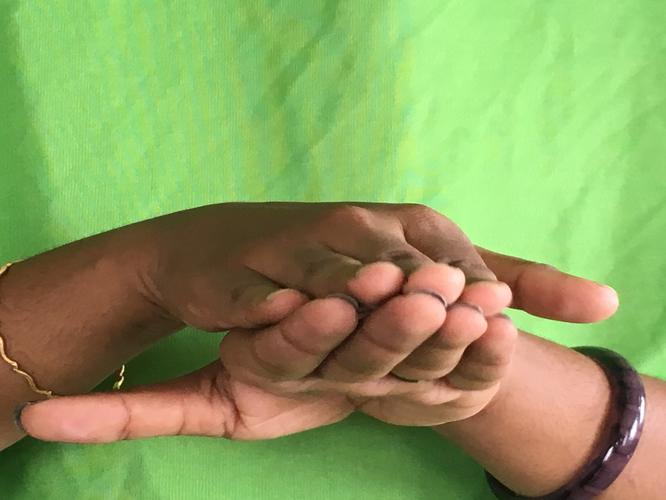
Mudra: Matsya
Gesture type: double_hand